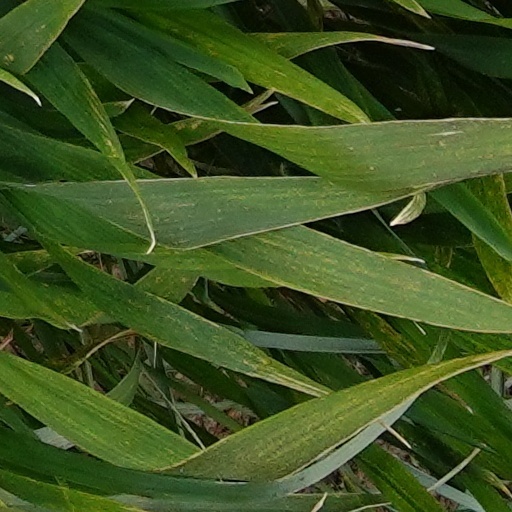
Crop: wheat